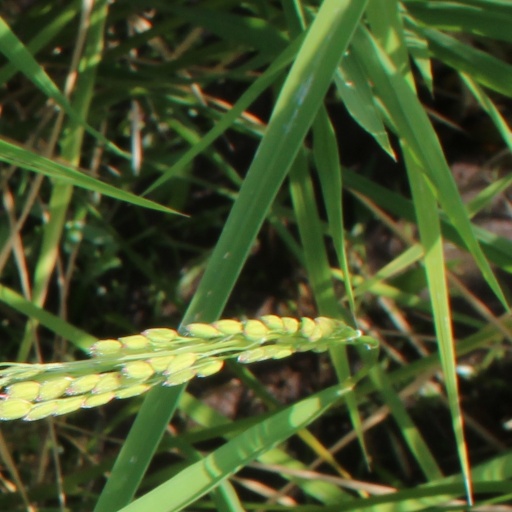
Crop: rice